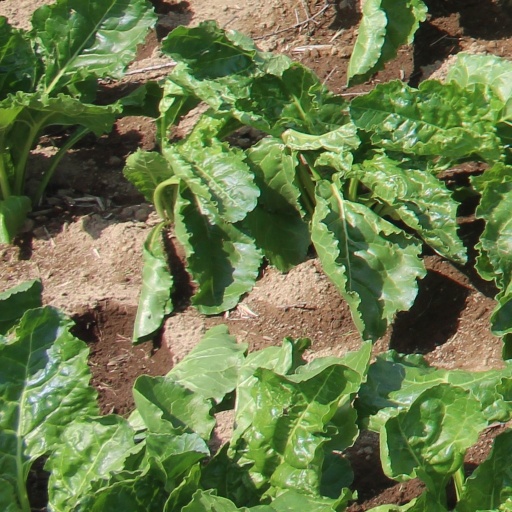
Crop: sugar beet